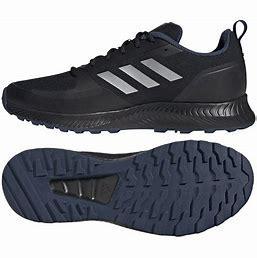
Brand: Adidas
Model: Runfalcon 2